Wratislaus of Brno

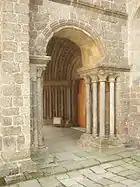
Burial place in Benedictine Abbey, Třebíč

Wratislaus initially ruled in the Brno part (the western one) of the duchy of Moravia, until 1129 when they were evicted illegitimately by Bretislaus II. Later (1130) they enforced a return of the Brno part of the Moravian duchy - according to the principles of agnatic seniority. After they returned to the duchy of Brno, the brothers divided it into two subparts named Brno (principality) and Znojmo (principality), where they continued to reign in certain local territorial union. In 1104 his father and uncle together founded a Benedictine abbey in Třebíč whose convent church of St. Procopius was intended as their own dynastic mausoleum where they were both buried.